Oakwood Historic District (Hickory, North Carolina)

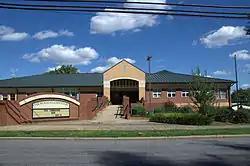
Oakwood Elementary School

Oakwood Historic District is a national historic district located at Hickory, Catawba County, North Carolina. It includes work designed by architects Wheeler & Stearn. It encompasses 50 contributing buildings, 1 contributing site (Oakwood Cemetery), and 1 contributing structure in an upscale residential section of Hickory. It includes notable examples of Colonial Revival, Bungalow / American Craftsman, and Queen Anne style architecture dating from the 1880s to 1930s. Notable buildings include the Robert E. Simpson House (1922), Walker Lyerly House (1913), Cline-Wilfong House (1912), Abel A. Shuford, II House (c. 1905), Paul A. Setzer House (1927), John H. P. Cilley House (1912), (first) Charles H. Geitner House (1900), Benjamin F. Seagle House (c. 1907), David L. Russell House (c. 1908, 1914), Robert W. Stevenson House (c. 1896), Jones W. Shuford House (1907), Dr. Robert T. Hambrick House (1928), Alfred P. Whitener House (c. 1906), and J. Summie Propst House (1881-1883).